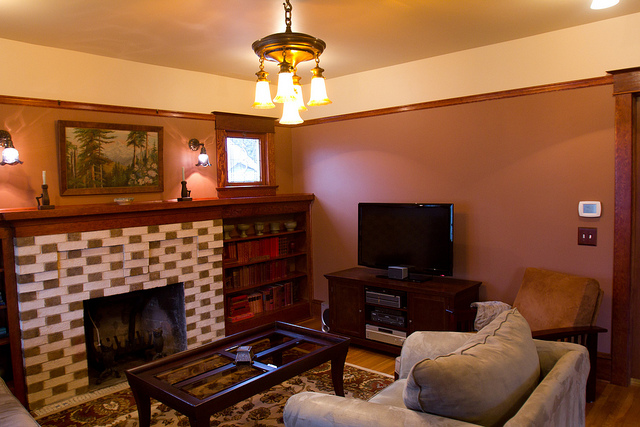
user: Given an image and a question. Answer the question in a short answer. Question: Is this place more often where someone brushes their teeth or relaxes? Short Answer:
assistant: relax